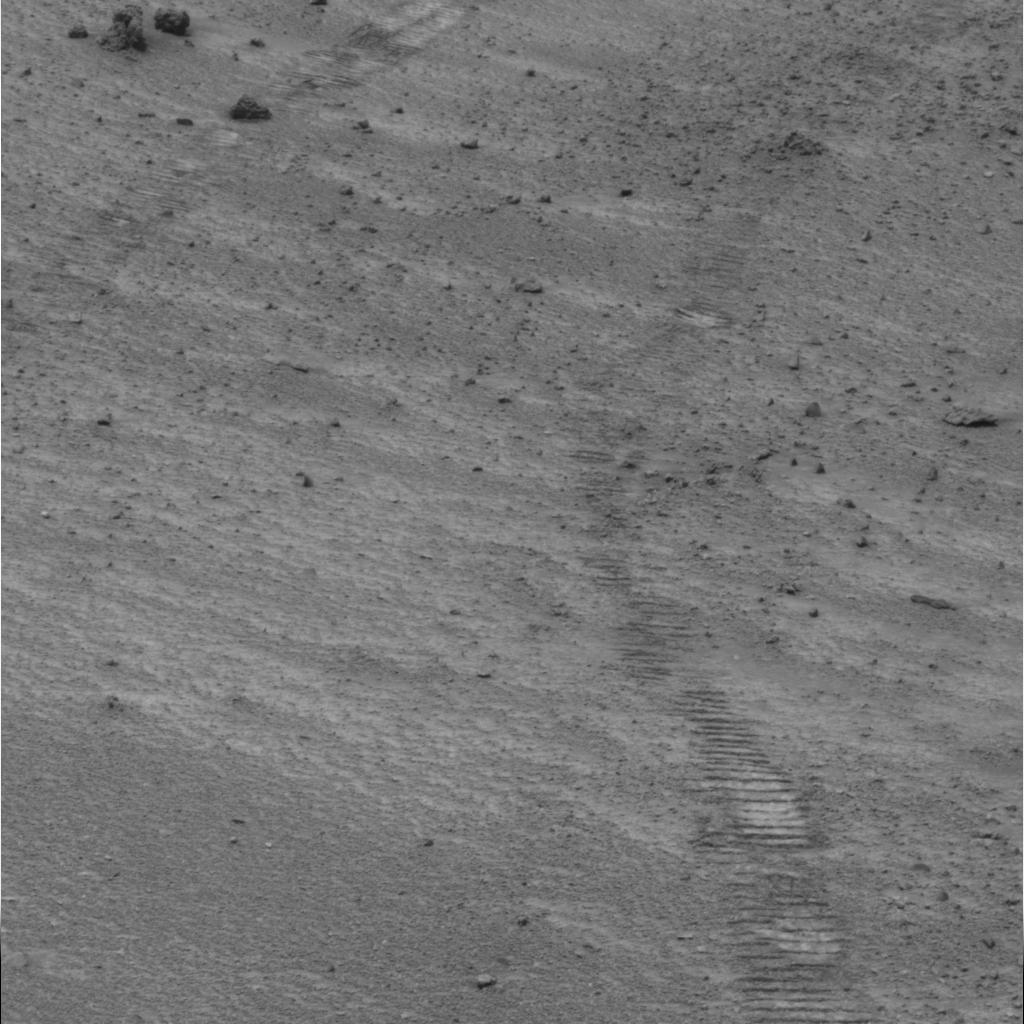
Surface features visible: Rover Tracks, Float Rocks, Clasts, Soil, Nearby Surface